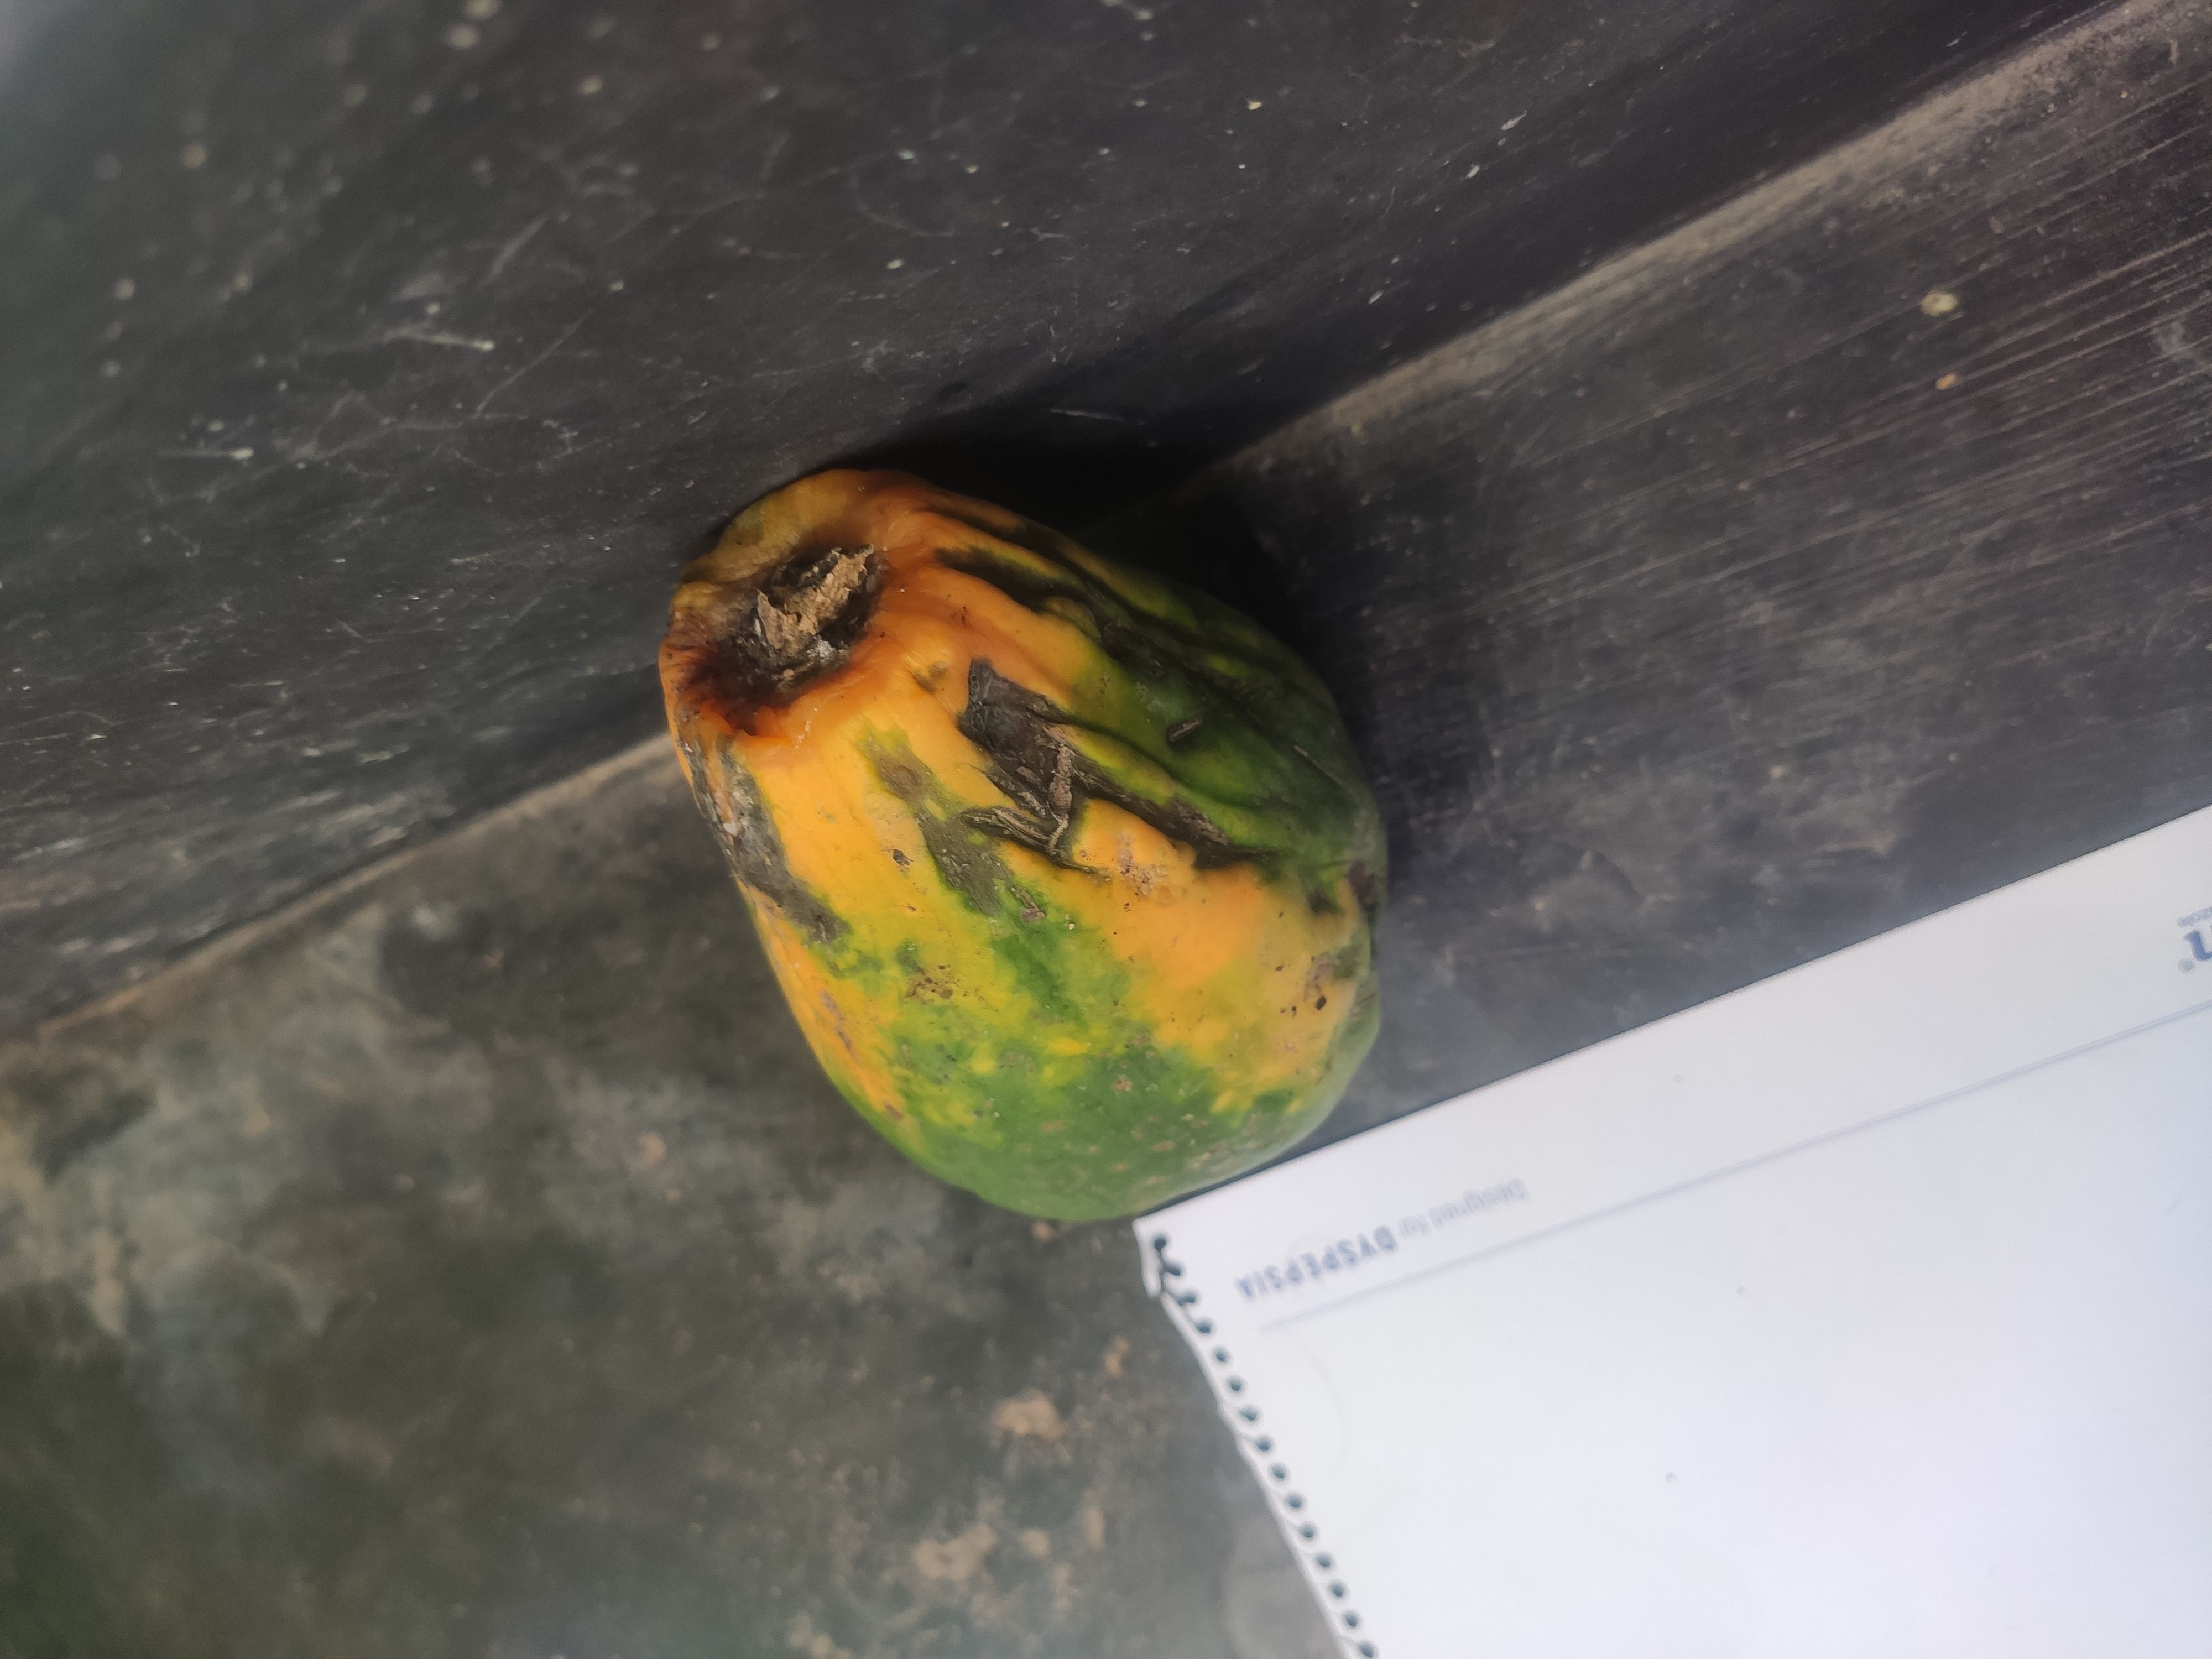
Fruit: papayas
Grade: 2nd-grade